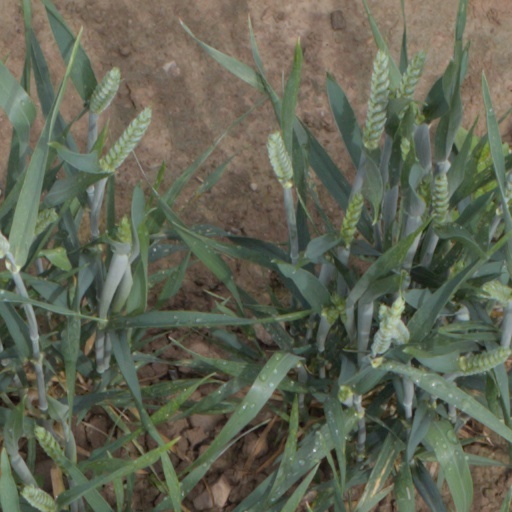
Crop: wheat